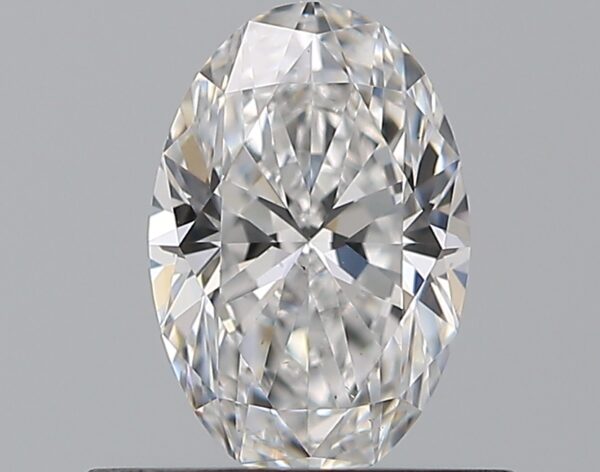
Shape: oval
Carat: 0.52
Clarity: VS1
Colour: D
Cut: EX
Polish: EX
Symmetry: EX
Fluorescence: M
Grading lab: GIA
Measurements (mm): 6.57 x 4.37 x 2.76